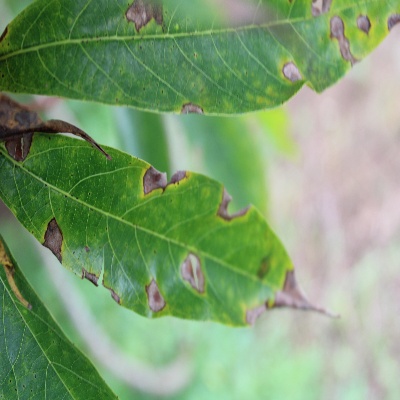
Crop: Cassava
Condition: brown spot